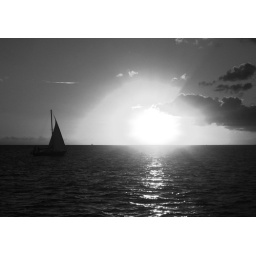
Sundown into the ocean with sailboat in front.